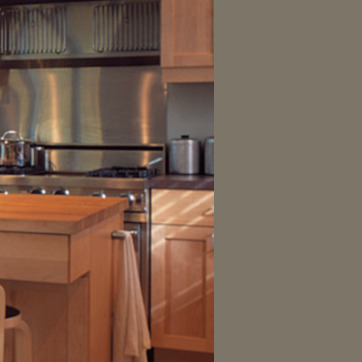
Material: polishedstone